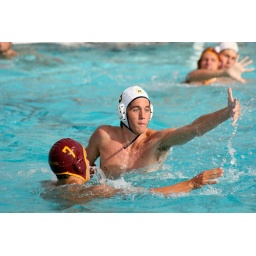
Menlo School boys water polo. Photo by Sheldon Finch.